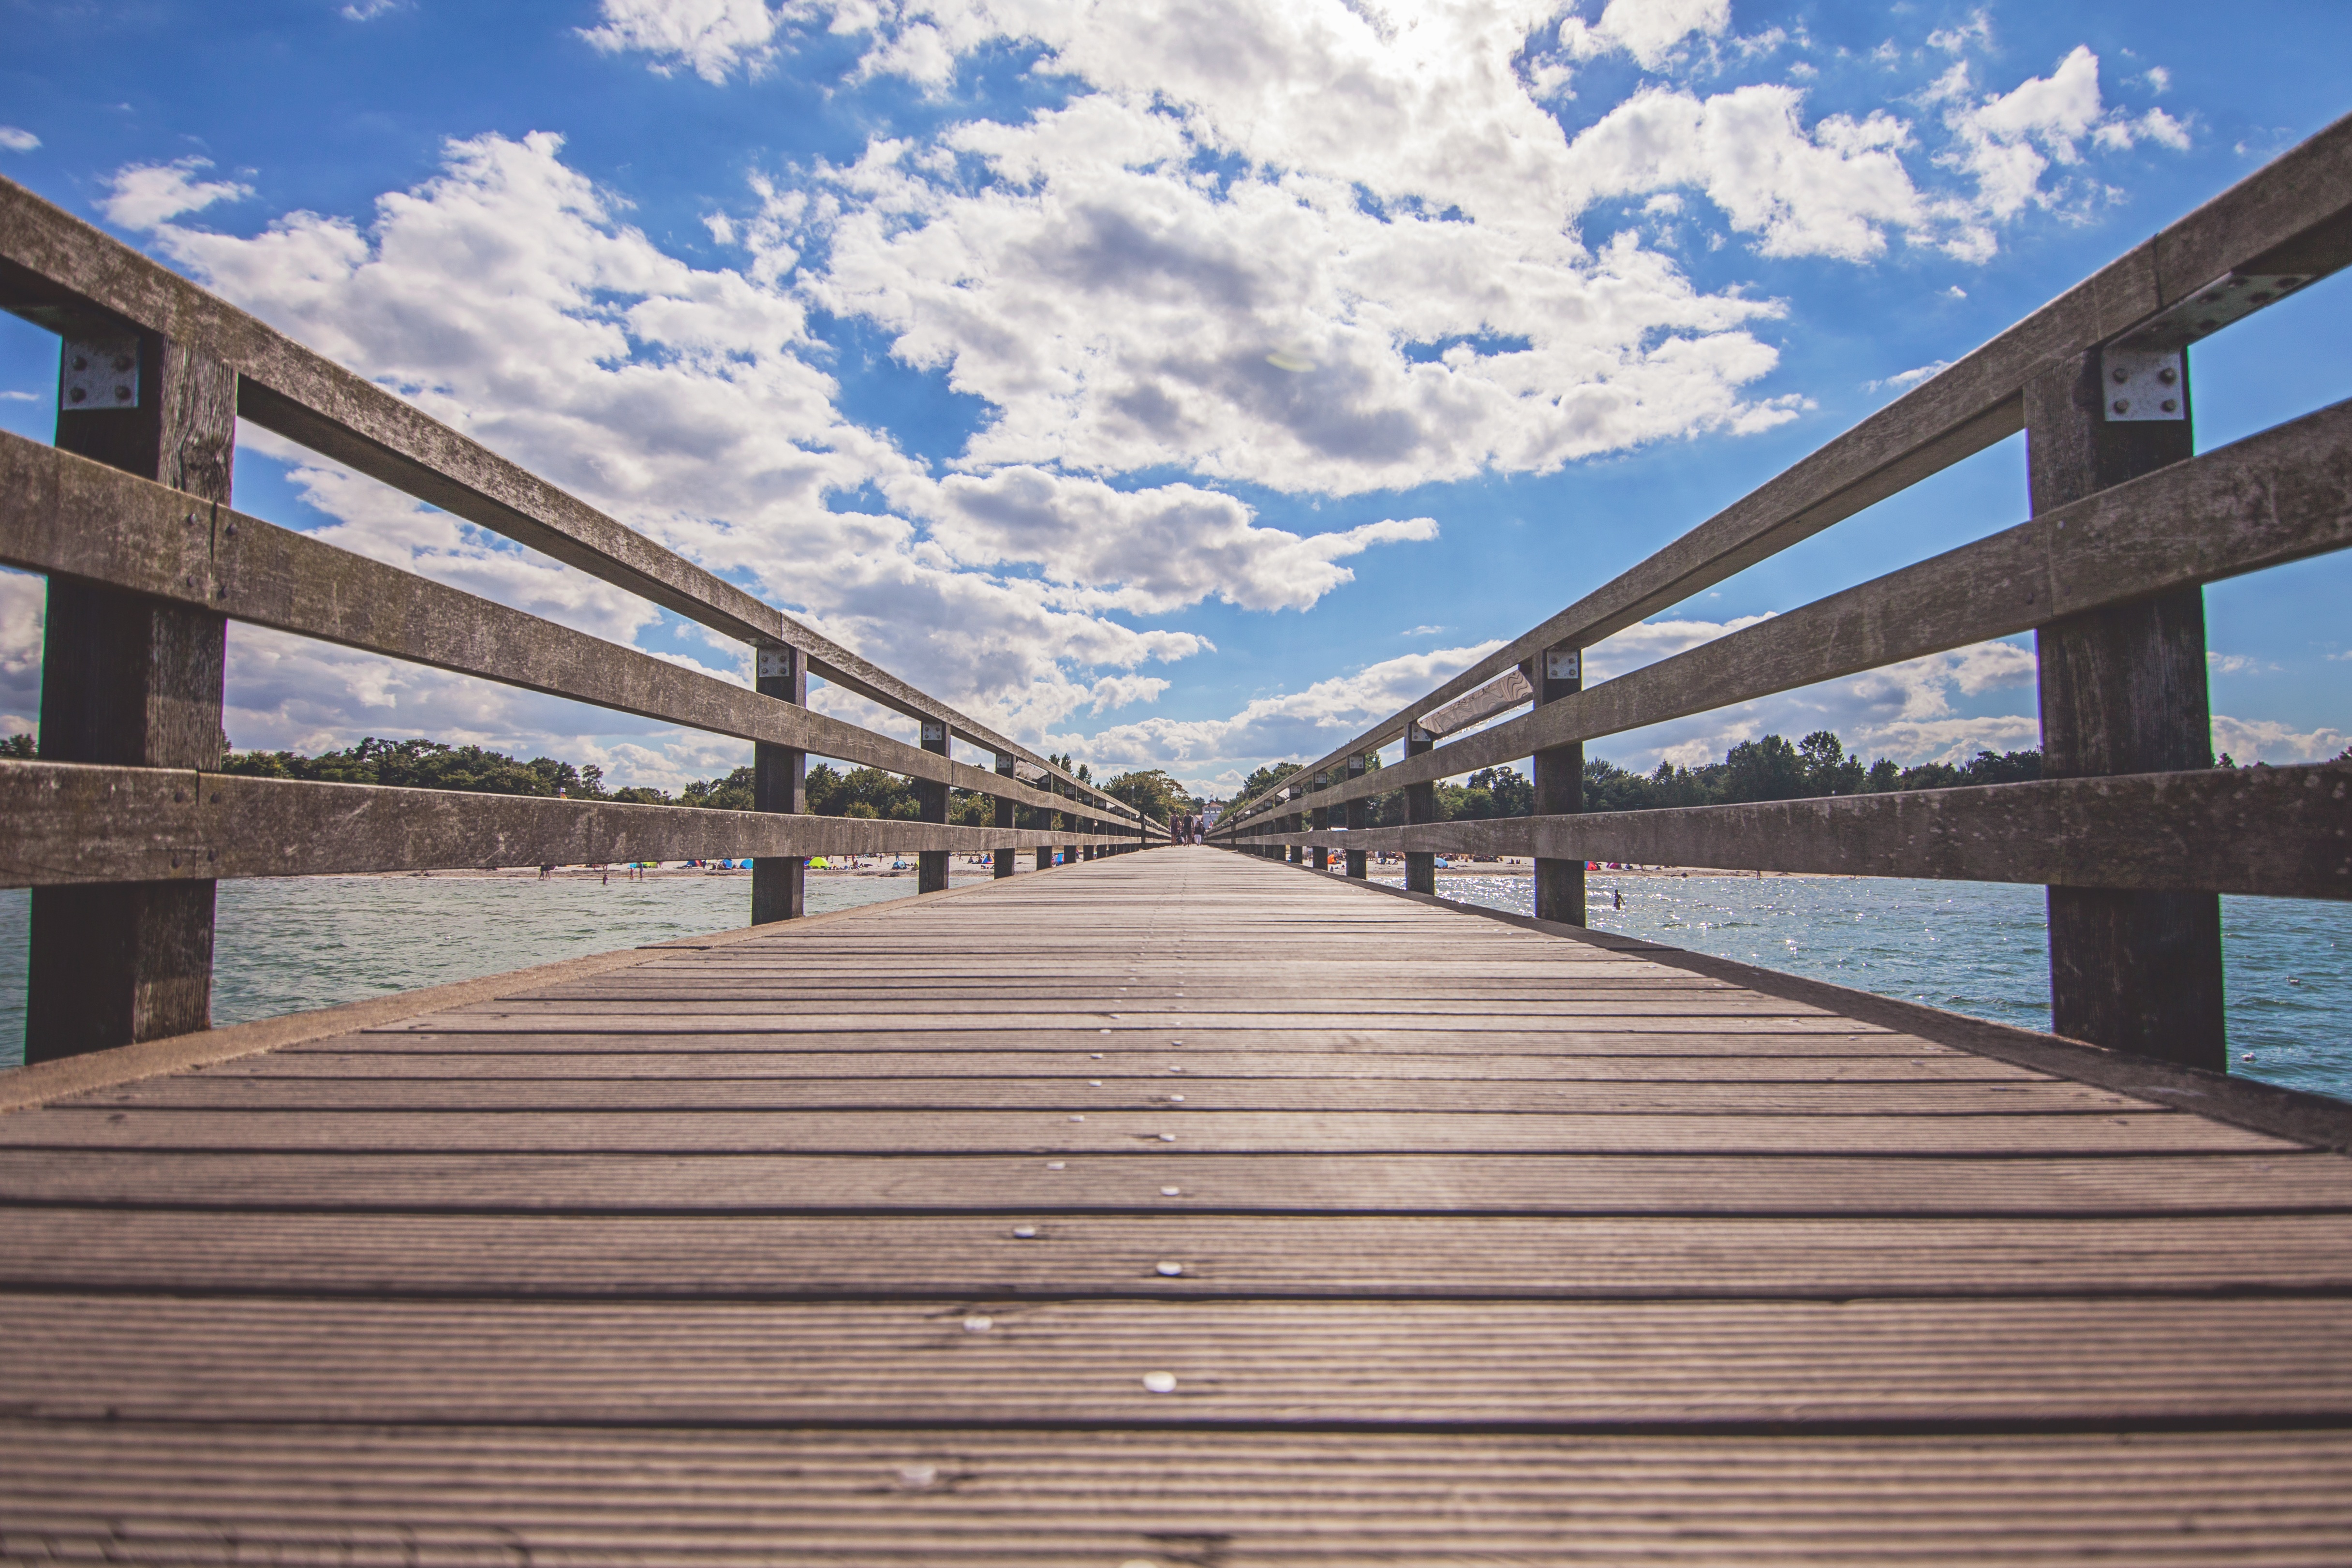
beach, sea, water, ocean, dock, sky, boardwalk, wood, bridge, perspective, pier, walkway, summer, travel, seashore, outdoors, clouds, daylight, footbridge, nonbuilding structure, wooden walkway, boat deck